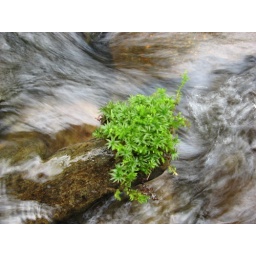
moss on rock in river